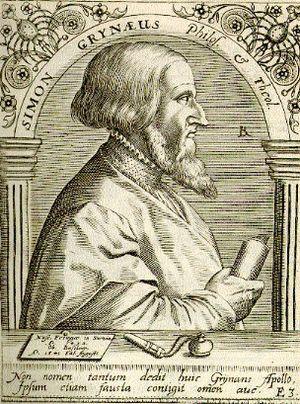
Simon Grynaeus est un théologien humaniste partisan de la Réforme.